AAI Corporation

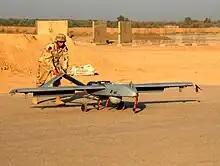
Shadow 200 UAV in Iraq

AAI's parent company, United Industrial Corporation (UIC), was founded as Hayes Body Corporation in the early 1900s. Renamed many years later, UIC was admitted into the New York Stock Exchange for trading on December 15, 1964.